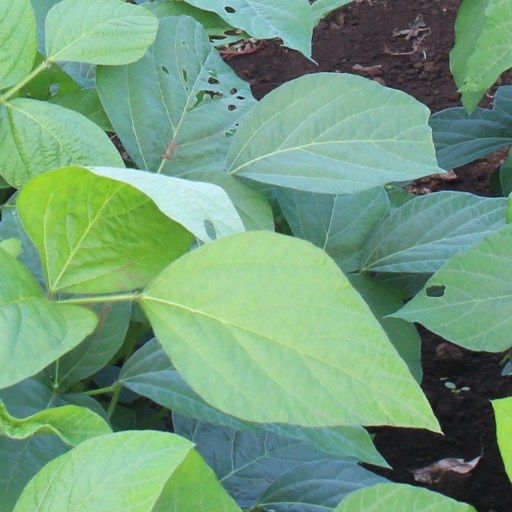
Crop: soybean